Don Piccard

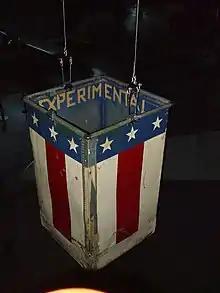
1959 Balloon Gondola, Don Piccard

Despite not graduating, Piccard was one of the driving forces behind the ballooning revival after the war while a student at the University of Minnesota. He made the first post-war free flight on February 16, 1947 with a captured Japanese Fu-Go balloon, earning his balloon pilot certification from the Civil Aeronutics Authority. In 1948, Piccard organized the first balloon club in the United States, the Balloon Club of America. This club, along with the Balloon Flyers of Akron, formed the United States national ballooning organization the Balloon Federation of America.